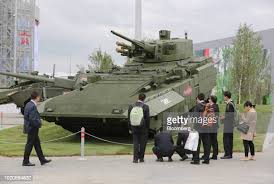
Label: BMP